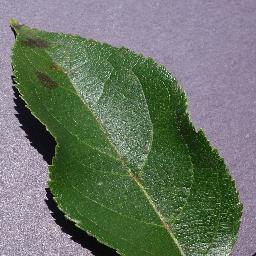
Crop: apple
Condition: scab